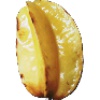
Label: Carambula 1